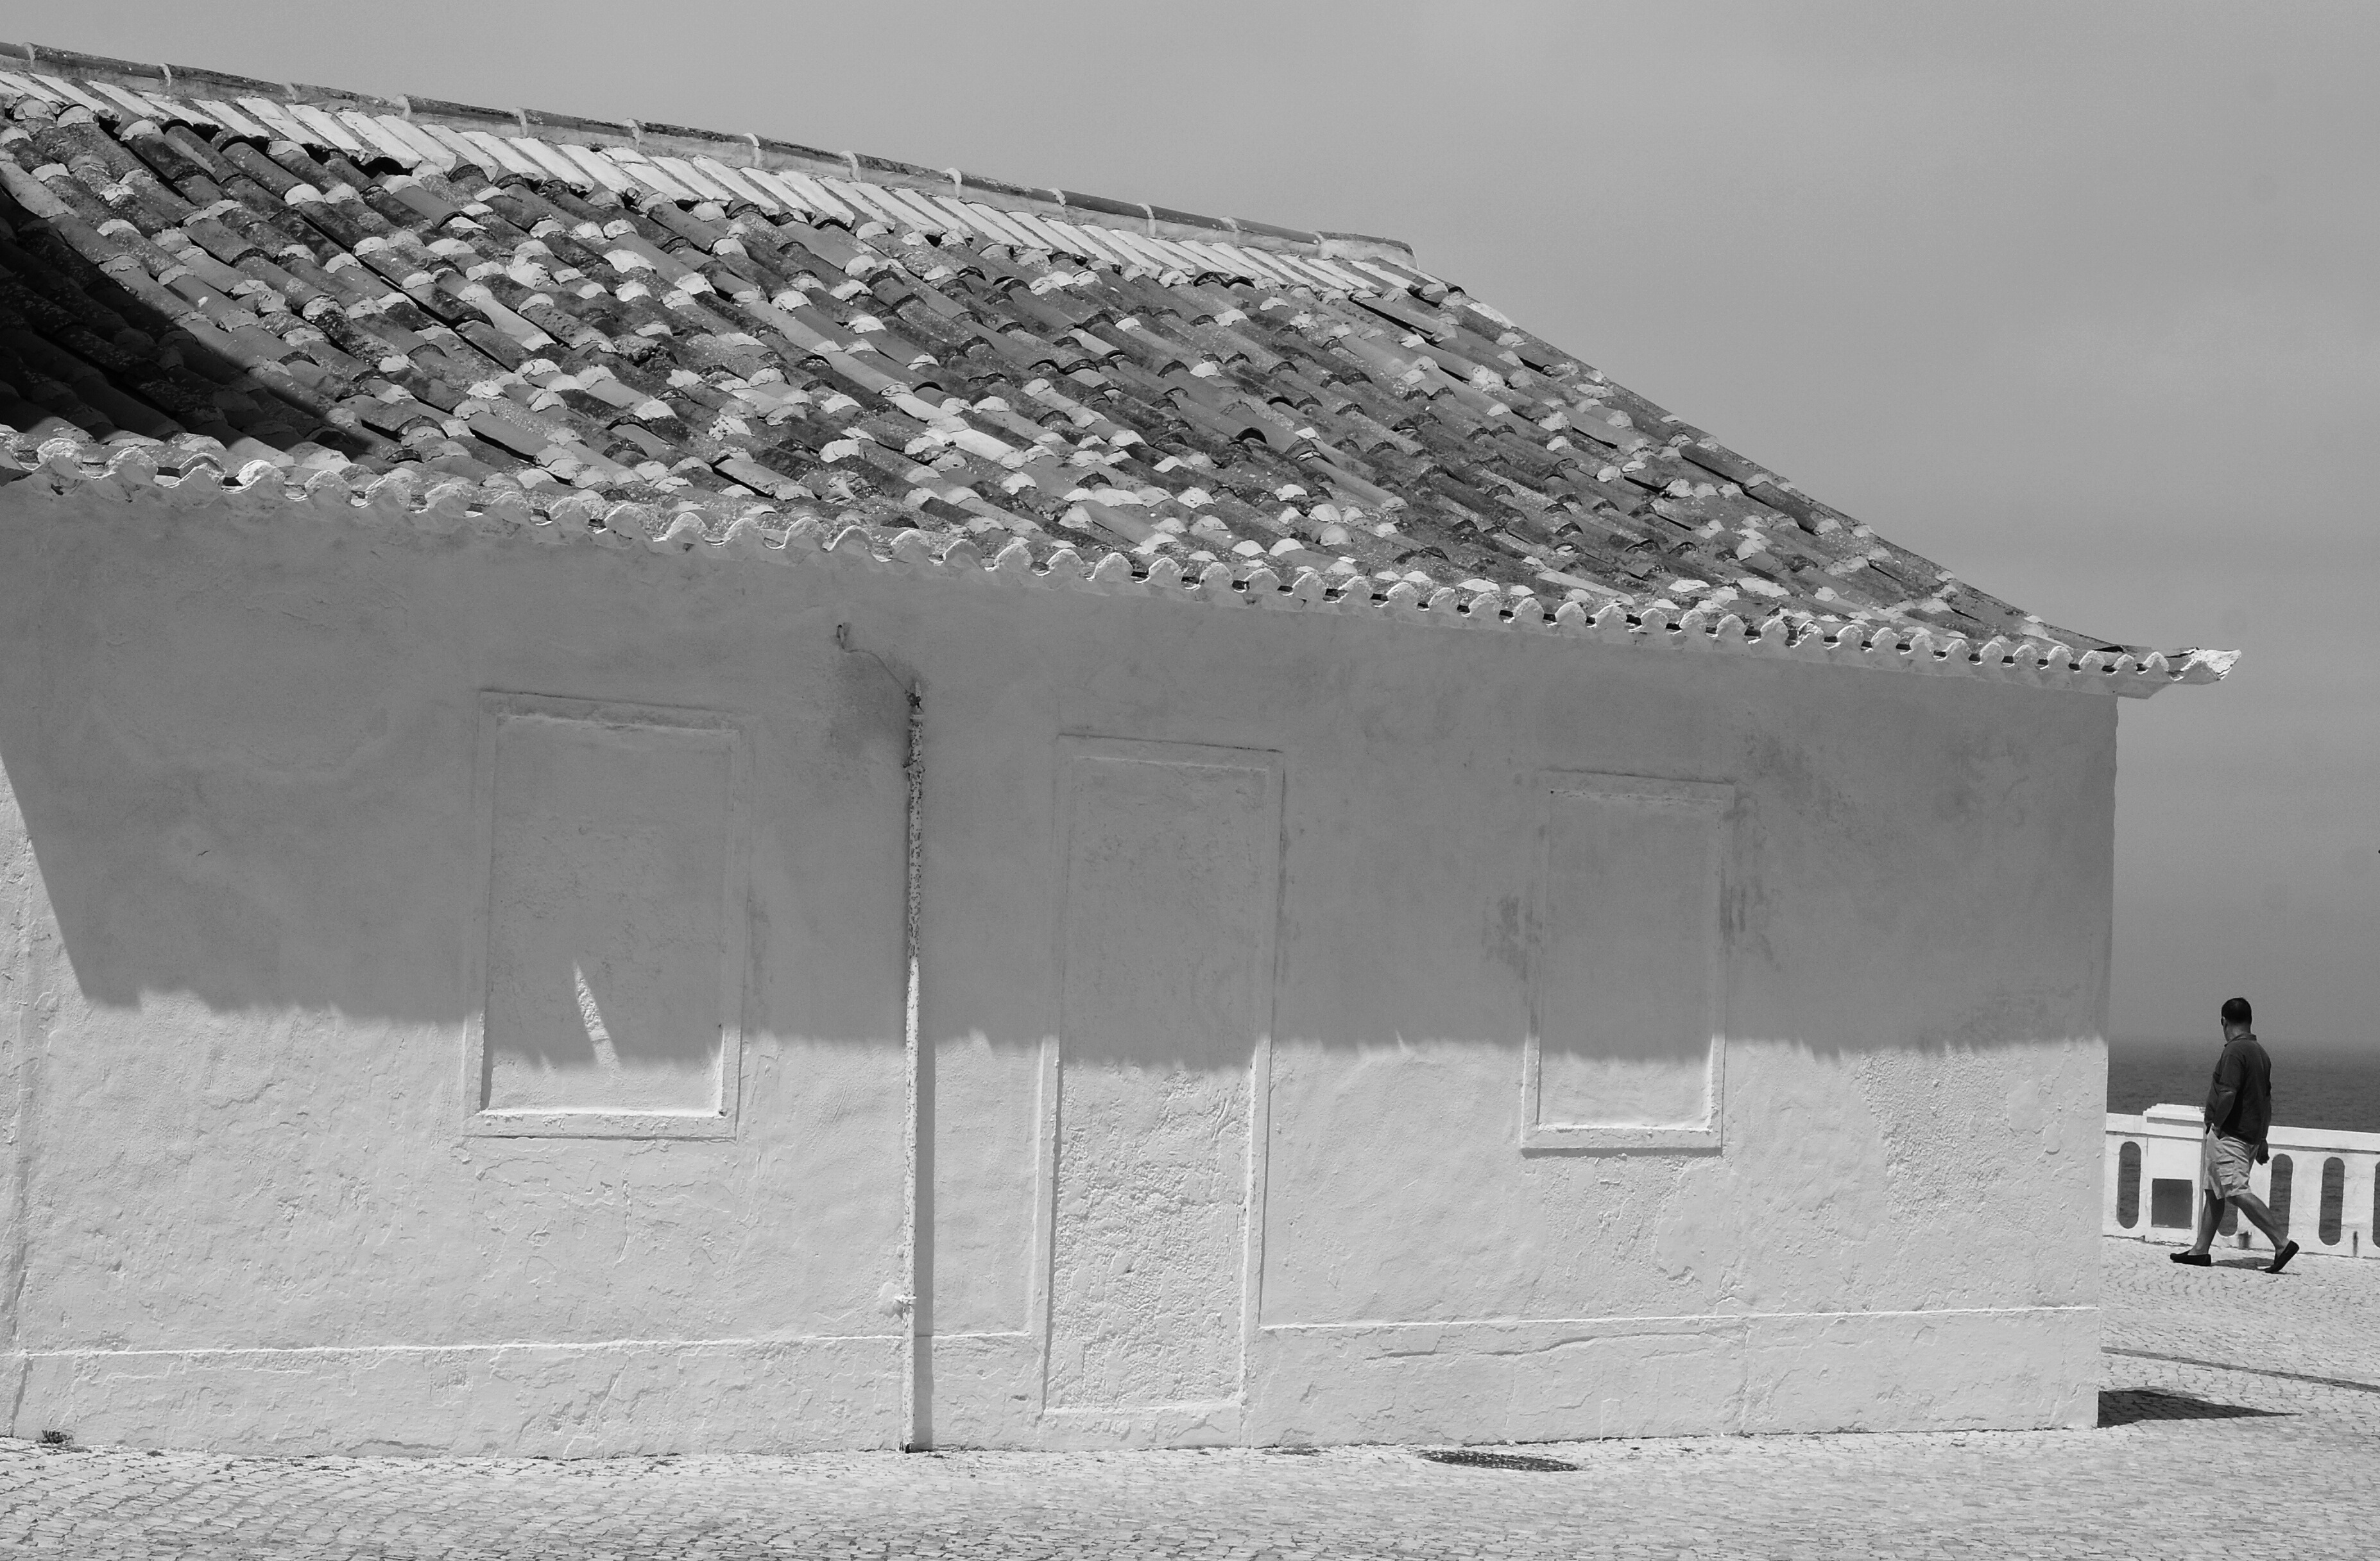
creative, black and white, structure, people, white, street, photography, building, urban, social, lens, black, monochrome, streetphotography, bw, blackandwhite, blackwhite, streets, candid, 50mm, shooting, moments, public, prime, sony, pretoebranco, rua, streetphoto, branco, moment, unposed, decisive, souls, pretobranco, preto, sp, dslra200, pb, inpublic, fotografiaderua, streetmoments, joolavinha, lavinha, sal50f18, a200, monochrome photography